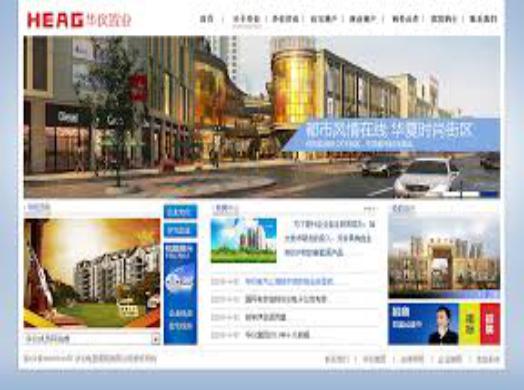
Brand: Hua Yi Elec Apparatus Group
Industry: Electronic